Ilfov County

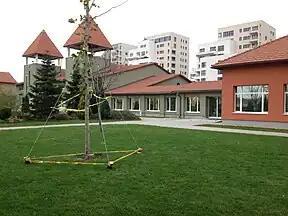
American International School of Bucharest, located in Voluntari

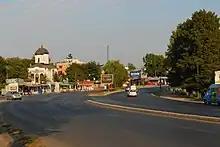
DN3 in Pantelimon

The county has 8 towns and 32 communes. The largest settlements by population are Popești-Leordeni, Voluntari, Chiajna, Bragadiru, Pantelimon, Buftea, Otopeni. These are the only settlements with more than 20,000 residents. Unlike most other areas of Romania, the population in Ilfov County is increasing, as many of the settlements here are seen as suburbs of Bucharest and are increasingly attracting upper-class families. At the 2022 census, 45.19% of the county's population was defined as urban.